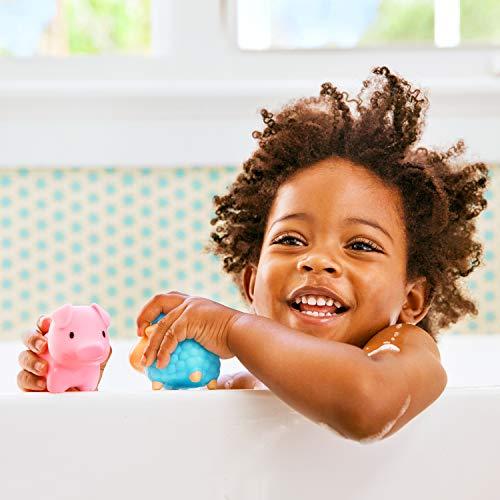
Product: Munchkin Squirtin Bath Toy, Barnyard Friends
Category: Toys & Games | Baby & Toddler Toys | Bath Toys
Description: Includes 8 different water-squirting, floating barnyard animal friends.
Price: $8.66